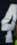
Number: 4